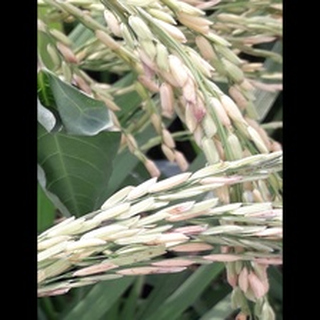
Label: diseased_rice